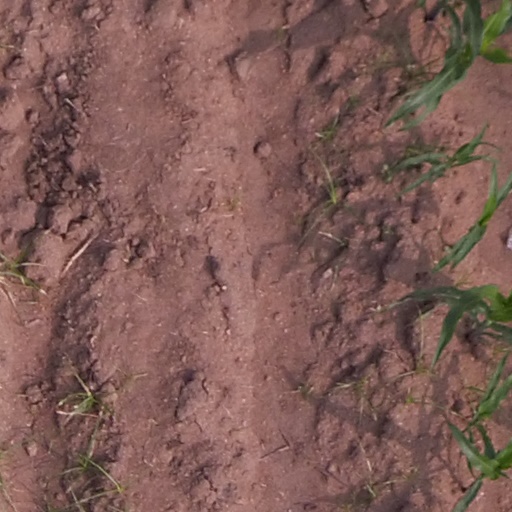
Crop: maize; corn